Atlantic Salvor

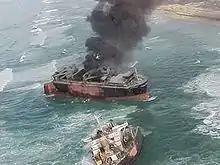
"New Carissa", after breaking into two sections.

MV "New Carissa" was a Japanese-owned bulk carrier flying the Panamanian flag of convenience that ran aground on a beach near Coos Bay, Oregon, United States, during a storm in February 1999, and subsequently broke apart. The ship's insurers declared the vessel to be a total loss. As a result, "New Carissa" was no longer a salvageable vessel; instead, she had effectively become a shipwreck.